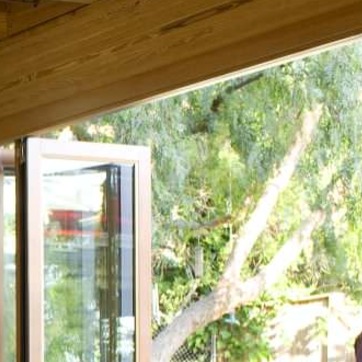
Material: foliage